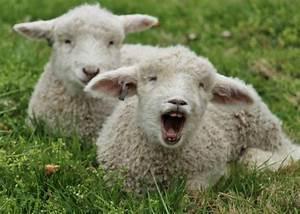
sheep